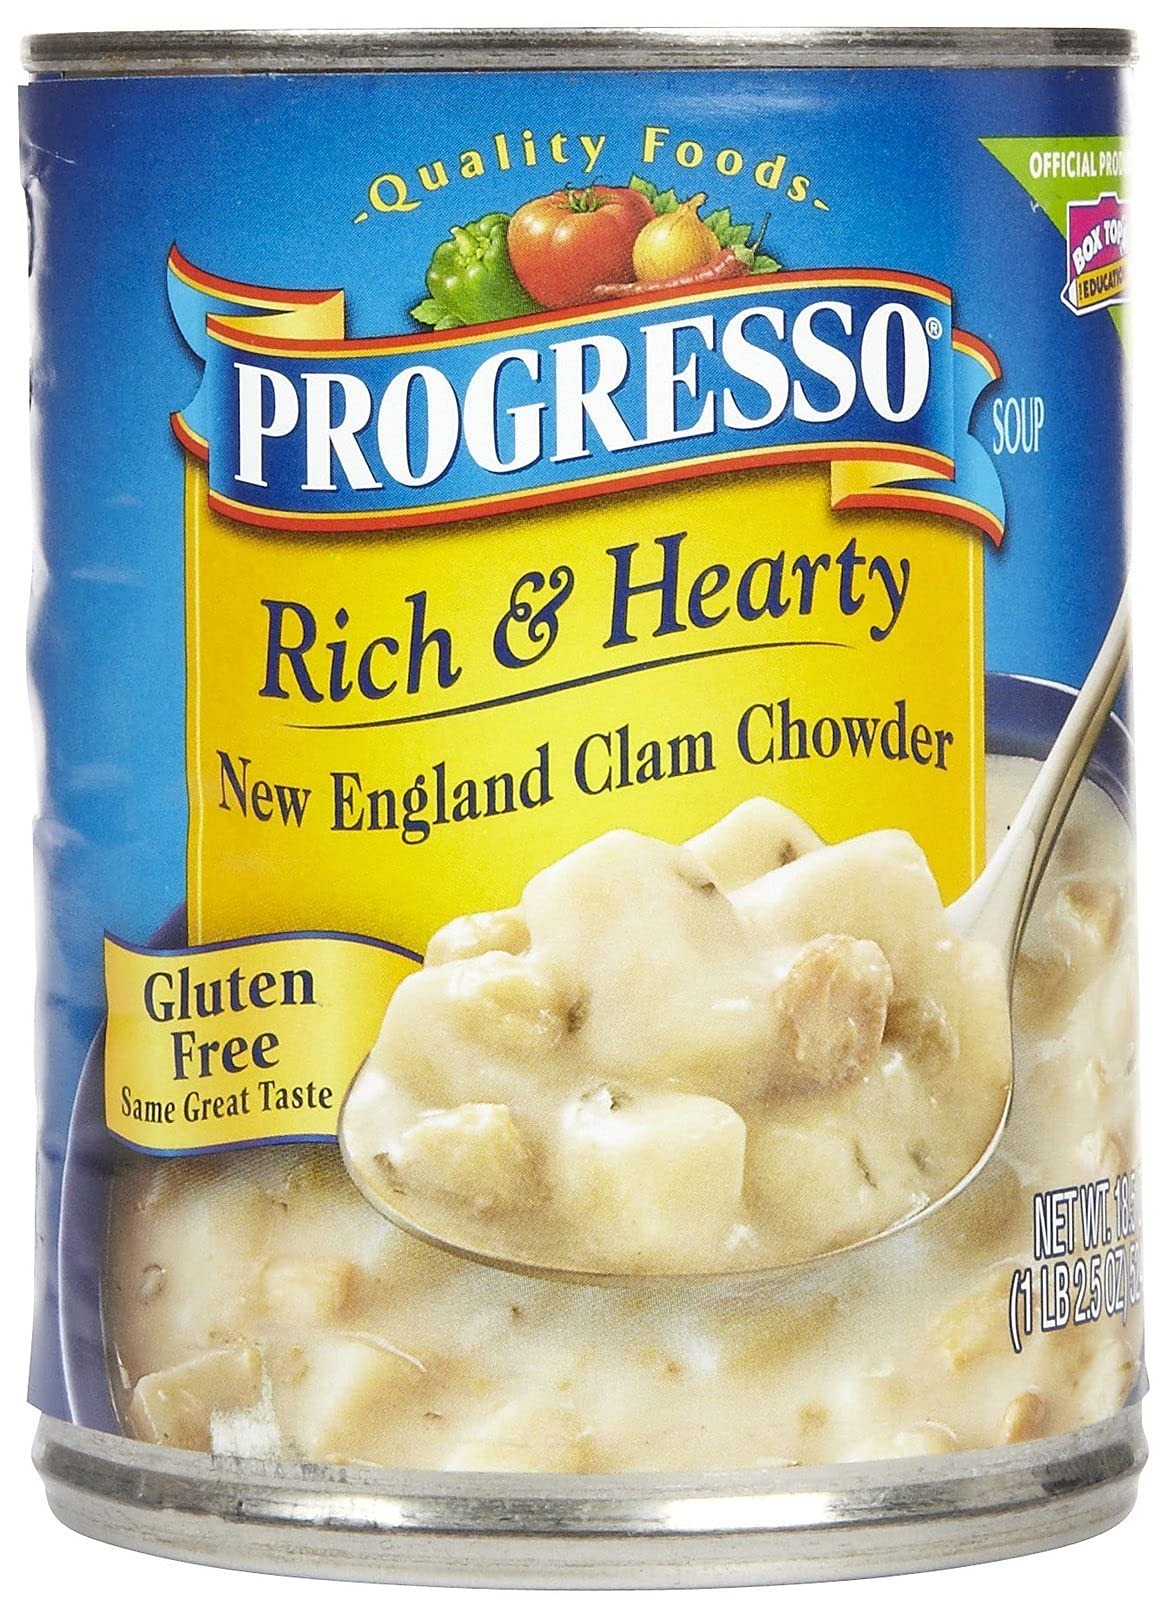
Item Name: Progresso, Rich & Hearty Soup, Gluten Free, New England Clam Chowder, 18.5oz Can (Pack of 6)
Bullet Point 1: Progresso
Bullet Point 2: Rich & Hearty Soup
Bullet Point 3: New England Style Clam Chowder, Gluten Free
Bullet Point 4: 18.5oz Canq
Bullet Point 5: Pack of 6
Value: 111.0
Unit: Ounce

Price: 2.585